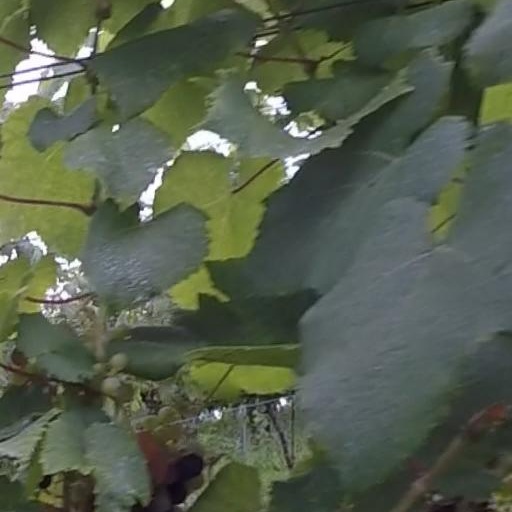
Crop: grape